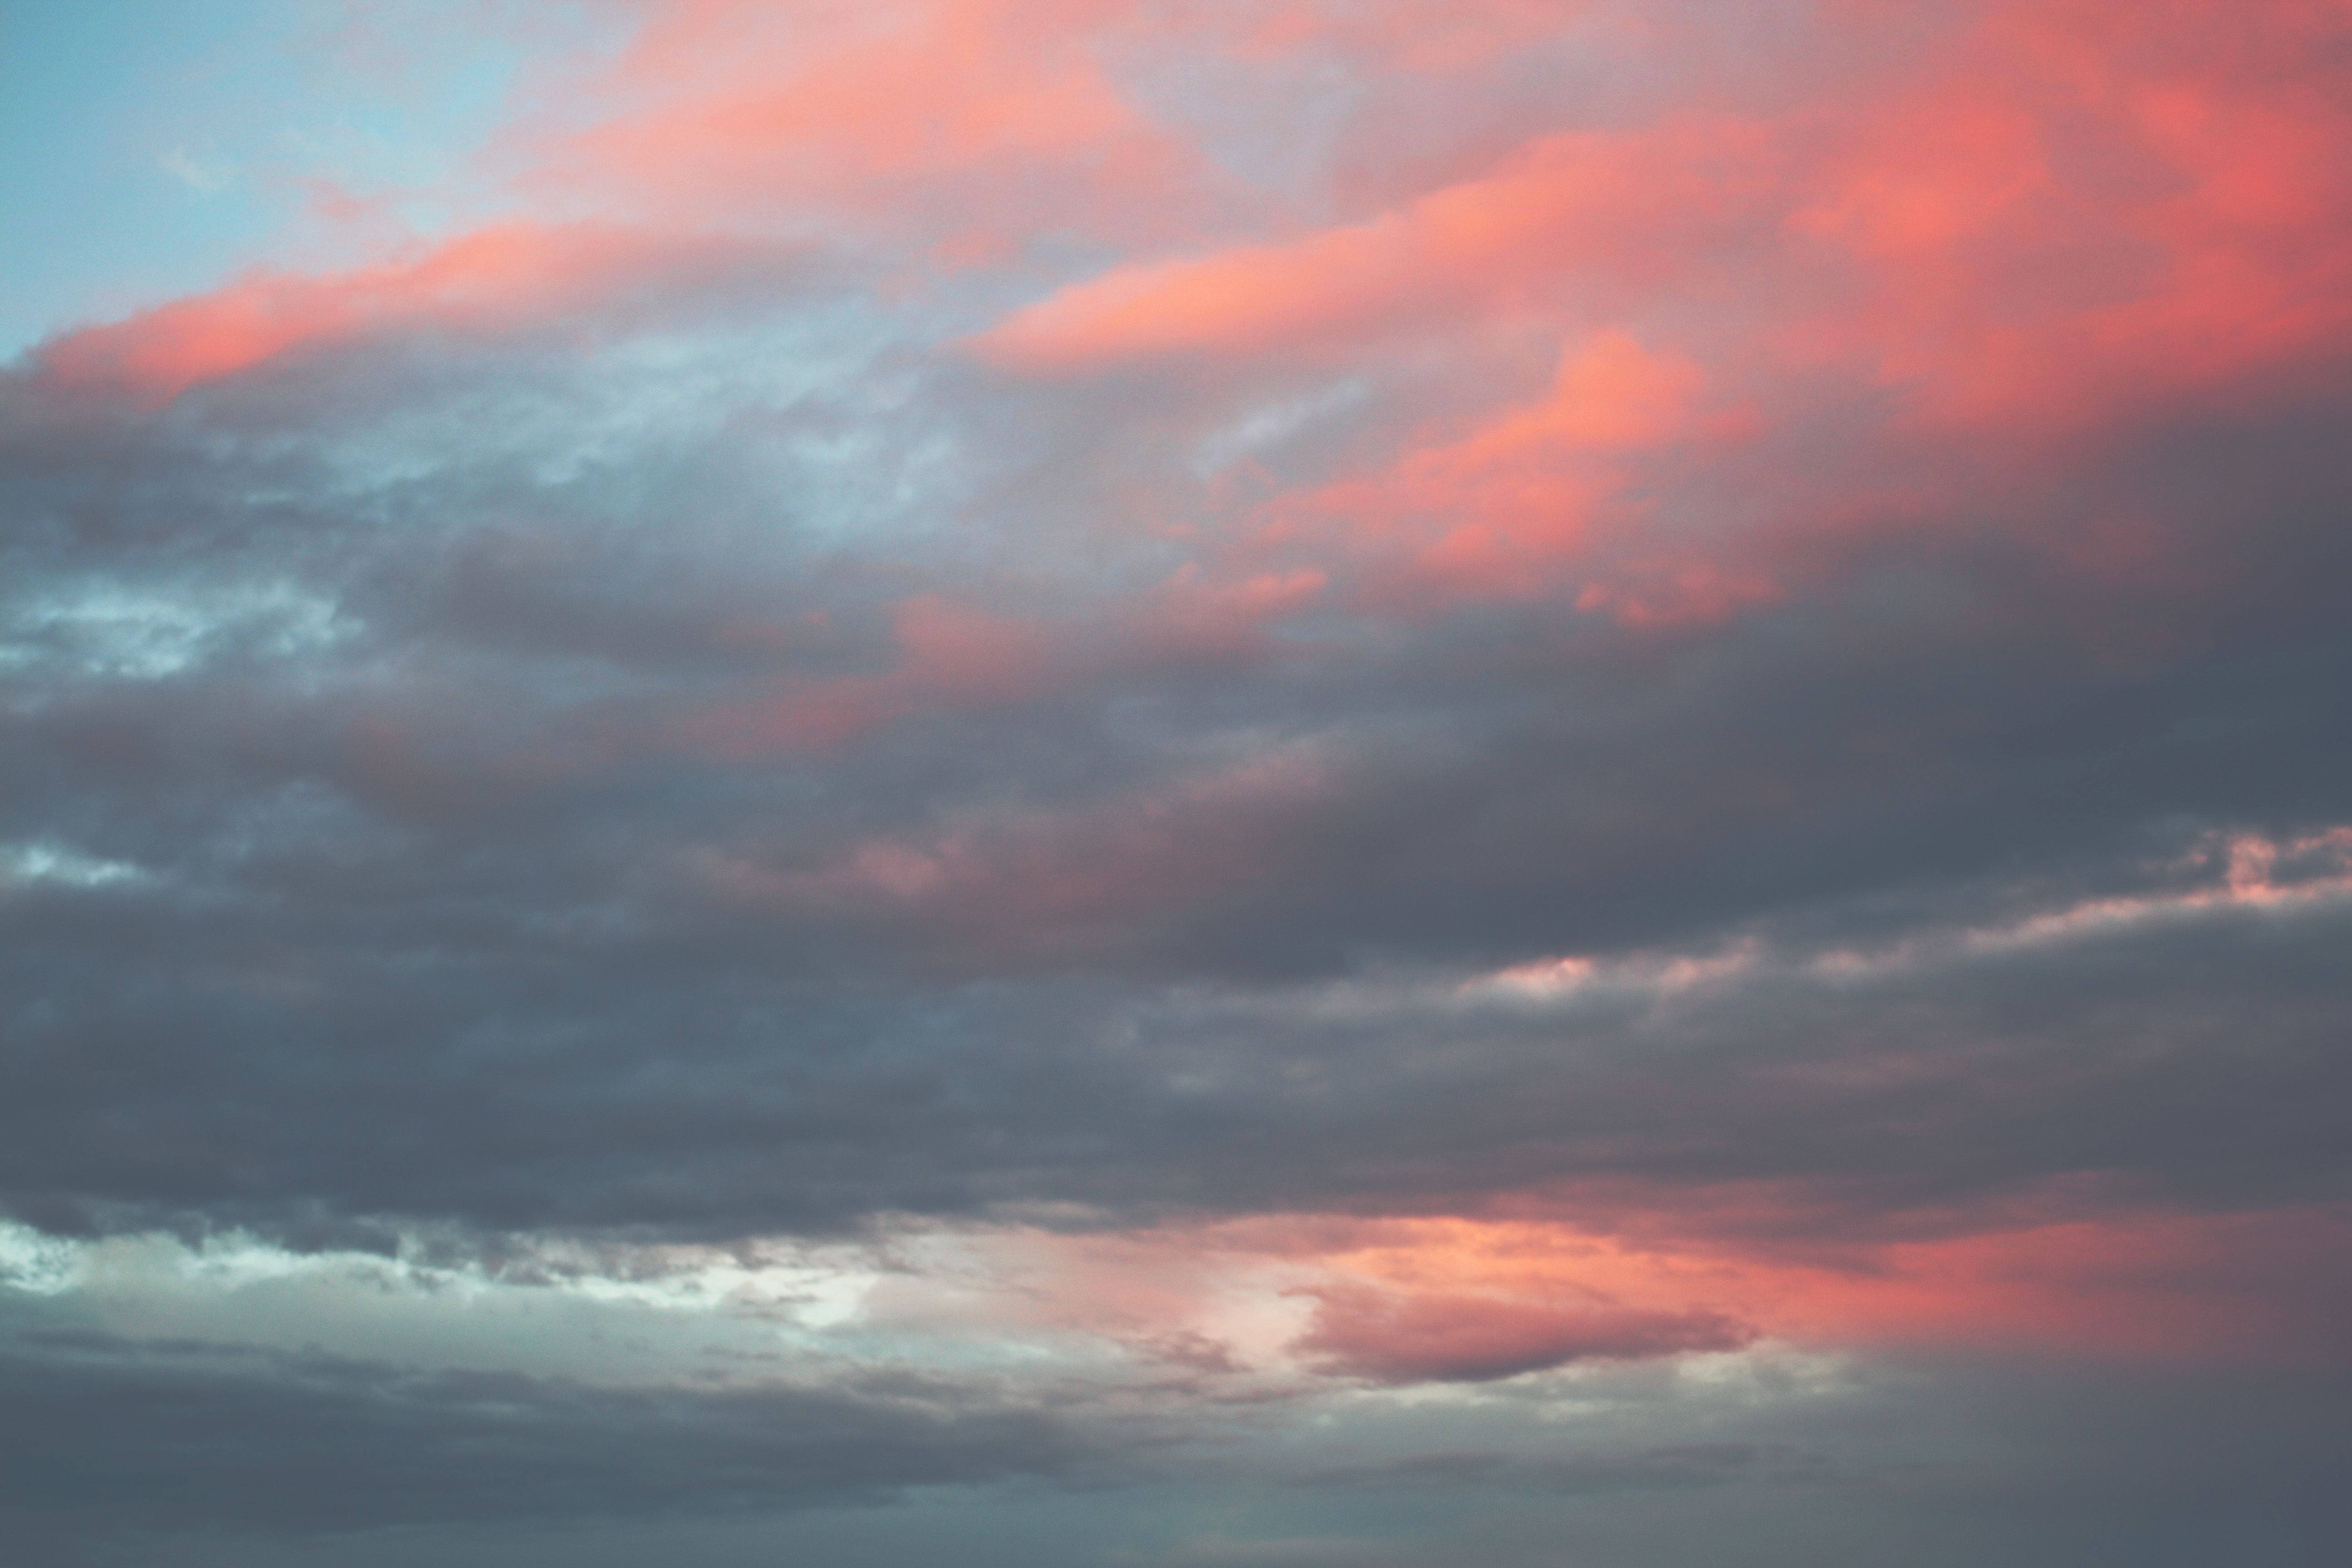
sea, horizon, cloud, sky, sunrise, sunset, dawn, atmosphere, dusk, daytime, cumulus, glow, afterglow, meteorological phenomenon, red sky at morning